Elephanta Caves

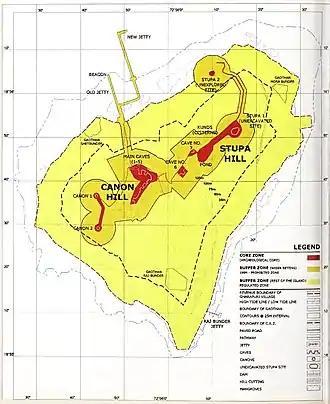
Overview of Elephanta Caves site

The island has two groups of rock-cut caves, hewn from solid basalt rock. The larger group of caves, which consists of five caves on the western hill of the island, is well known for its Hindu sculptures. The primary cave, numbered as Cave 1, is about up a hillside, facing the Mumbai harbour. Caves 2 through 5 are next to Cave 1 further southeast, arranged in a row. Cave 6 and 7 are about northeast of Cave 1 and 2, but geologically on the edge of the eastern hill.